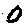
Label: 0